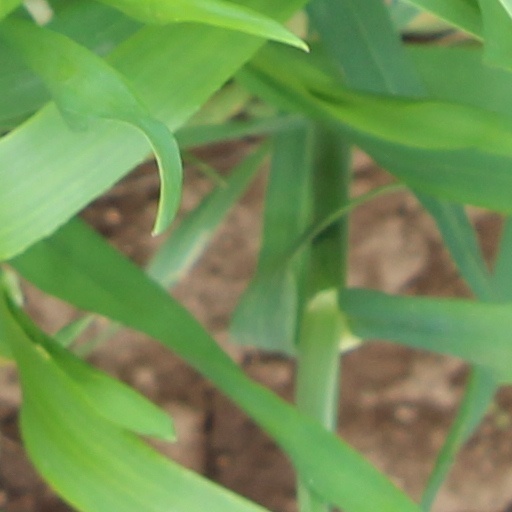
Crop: wheat